Don Dohoney

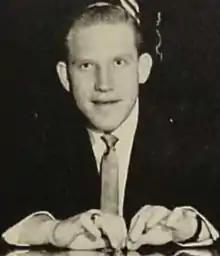
Dohoney from "The 1954 Wolverine"

Donald Clay Dohoney (March 4, 1932 – July 4, 1993) was an American football player. He grew up in Ann Arbor, Michigan, and played college football at Michigan State College. He played both on offense and defense at the end position, was captain of Michigan State's 1953 team that won the Big Ten Conference championship and defeated UCLA in the 1954 Rose Bowl. Dohoney was a consensus selection on the 1953 College Football All-America Team.